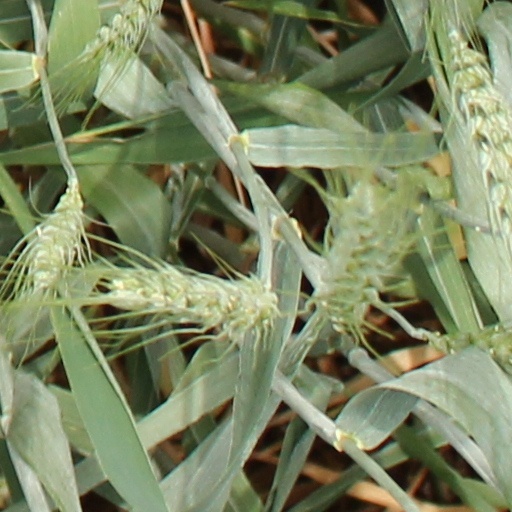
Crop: wheat